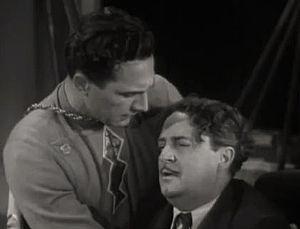
Bryant Washburn est un acteur américain, né Franklin Bryant Washburn III le 28 avril 1889 à Chicago, mort le 30 avril 1963 à Los Angeles — Quartier d'Hollywood.